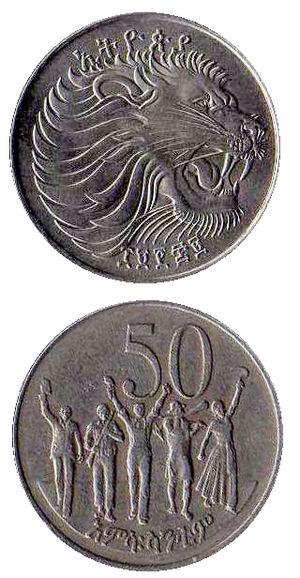
Le birr est la monnaie de l'Éthiopie depuis 1931, divisé depuis 1944 en 100 santim. Le code est ETB.